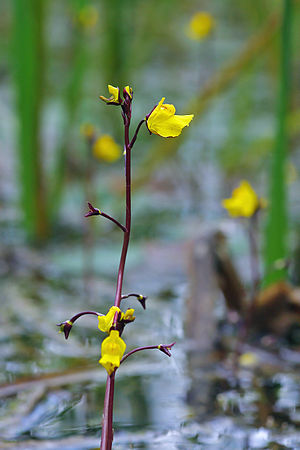
Almindelig blærerod
Almindelig Blærerod er en kødædende plante i blærerod-familien. Det er en vandplante uden rødder, men med hårformet fligede blade med fangstblærer, der kan fange mindre dyr som f.eks. dafnier. Blomsterne er samlet i en klase over vandoverfladen og består af gule blomster. Almindelig Blærerod vokser i stillestående vand i den nordlige halvkugles tempererede område.